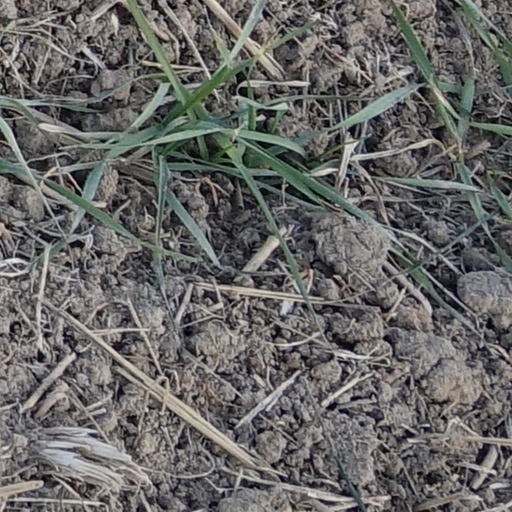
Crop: wheat